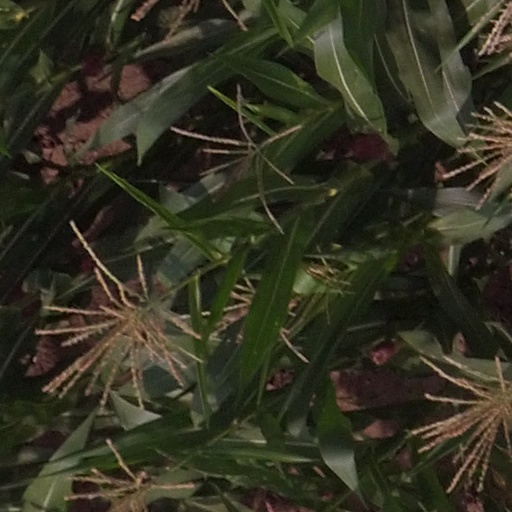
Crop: maize; corn